Cumberland, Queensland

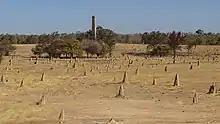
Chimney from the Cumberland Battery, Sept 2015

Cumberland is a ghost town in the rural locality of Georgetown within the Shire of Etheridge in Queensland, Australia. It is located approximately west of the town of Georgetown on the Gulf Developmental Road.